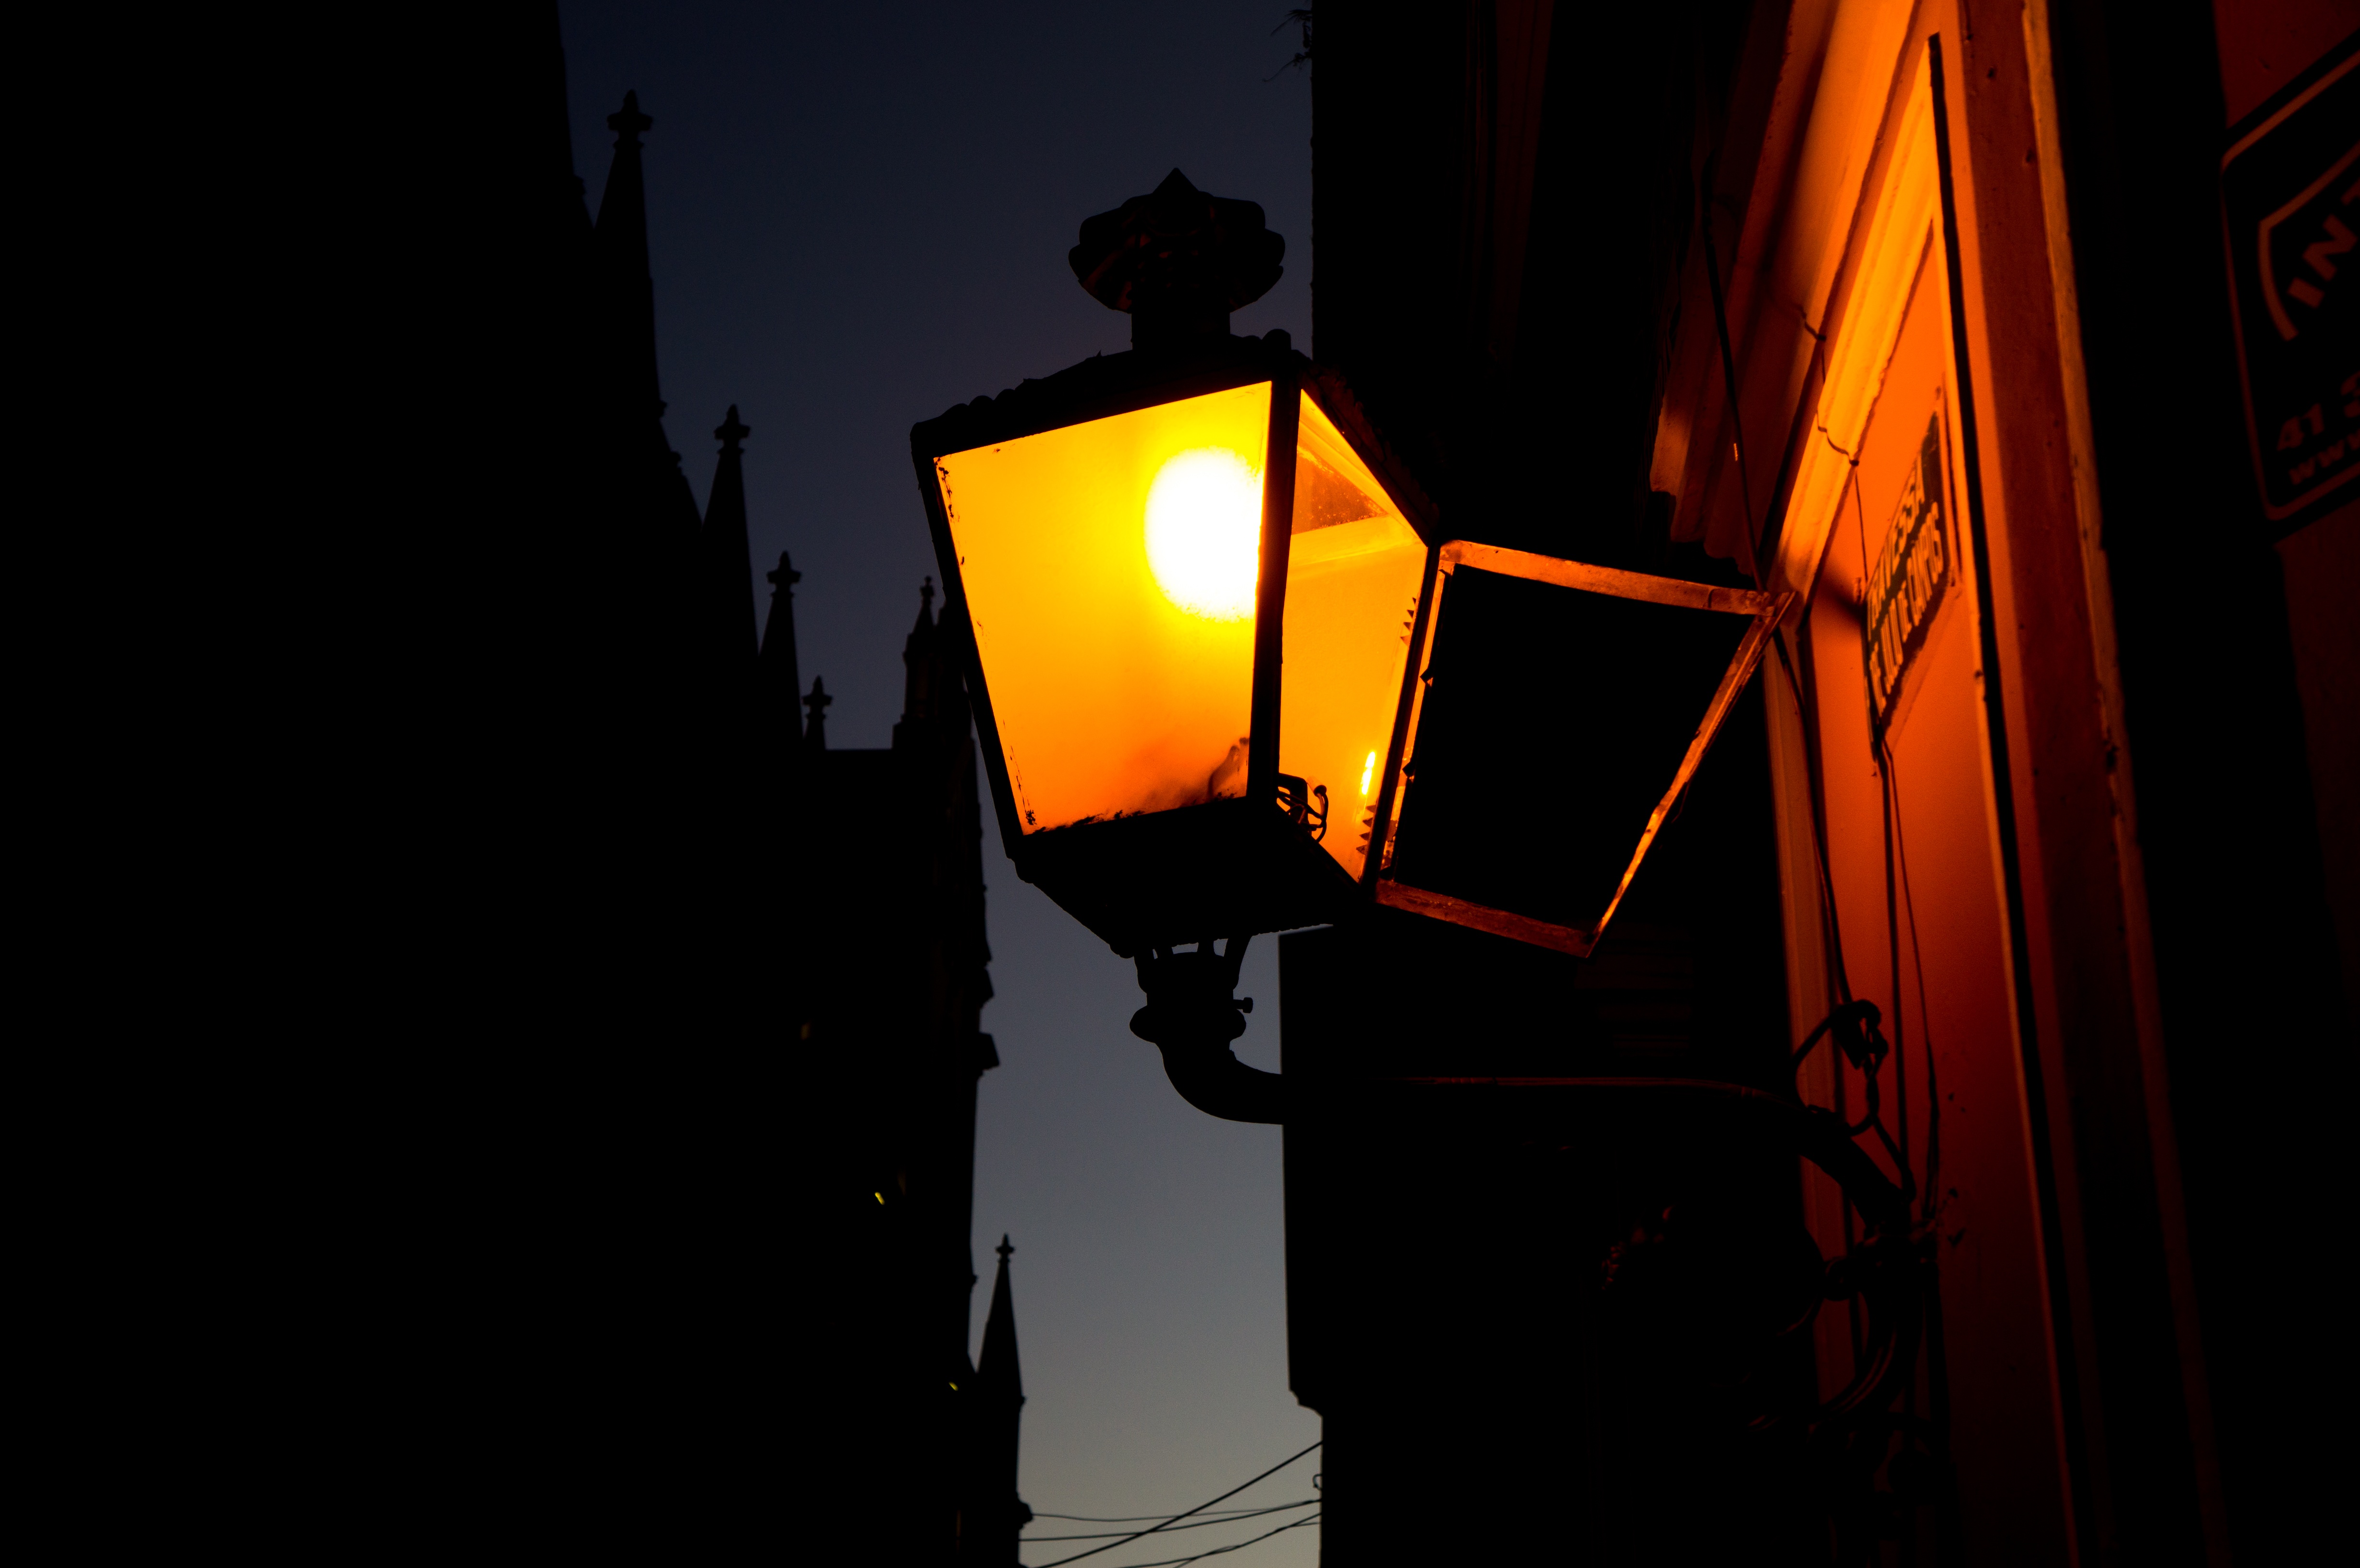
light, night, red, color, darkness, street light, black, yellow, lighting, neon, light fixture, shape